Weston-super-Mare

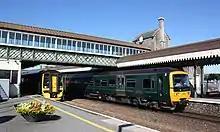
Weston-super-Mare railway station

The Bristol and Exeter Railway arrived in Weston-super-Mare on 14 June 1841. This was not the route that serves today's Weston-super-Mare railway station, but rather a single-track branch line from , midway between the present day and Uphill junctions, which terminated at a small station in Regent Street close to the High Street. A second larger station was constructed in 1866 to replace this, when planning permission was gained to create a loop station from the main line. After legal action was taken by residents along the proposed new route through issues of planning blight, the station on the current site was constructed in 1881.